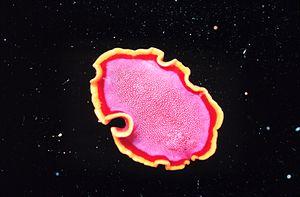
Pseudobiceros ferrugineus une espèce de vers plats polyclades de la famille des Pseudocerotidae.
Les Polycladida sont un ordre de vers plats de la classe des Rhabditophora.